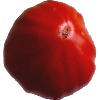
Label: Tomato 3